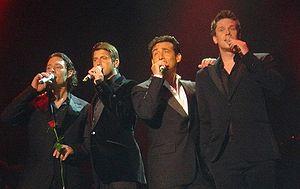
Il Divo est un quatuor de crossover classique, formé en 2003.